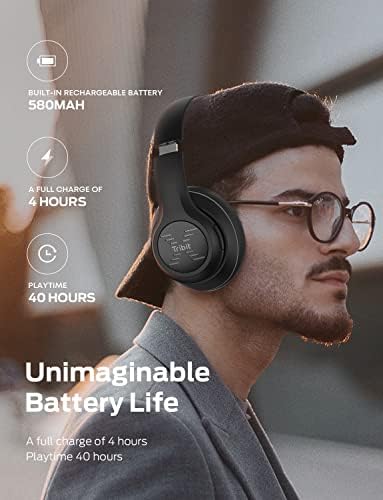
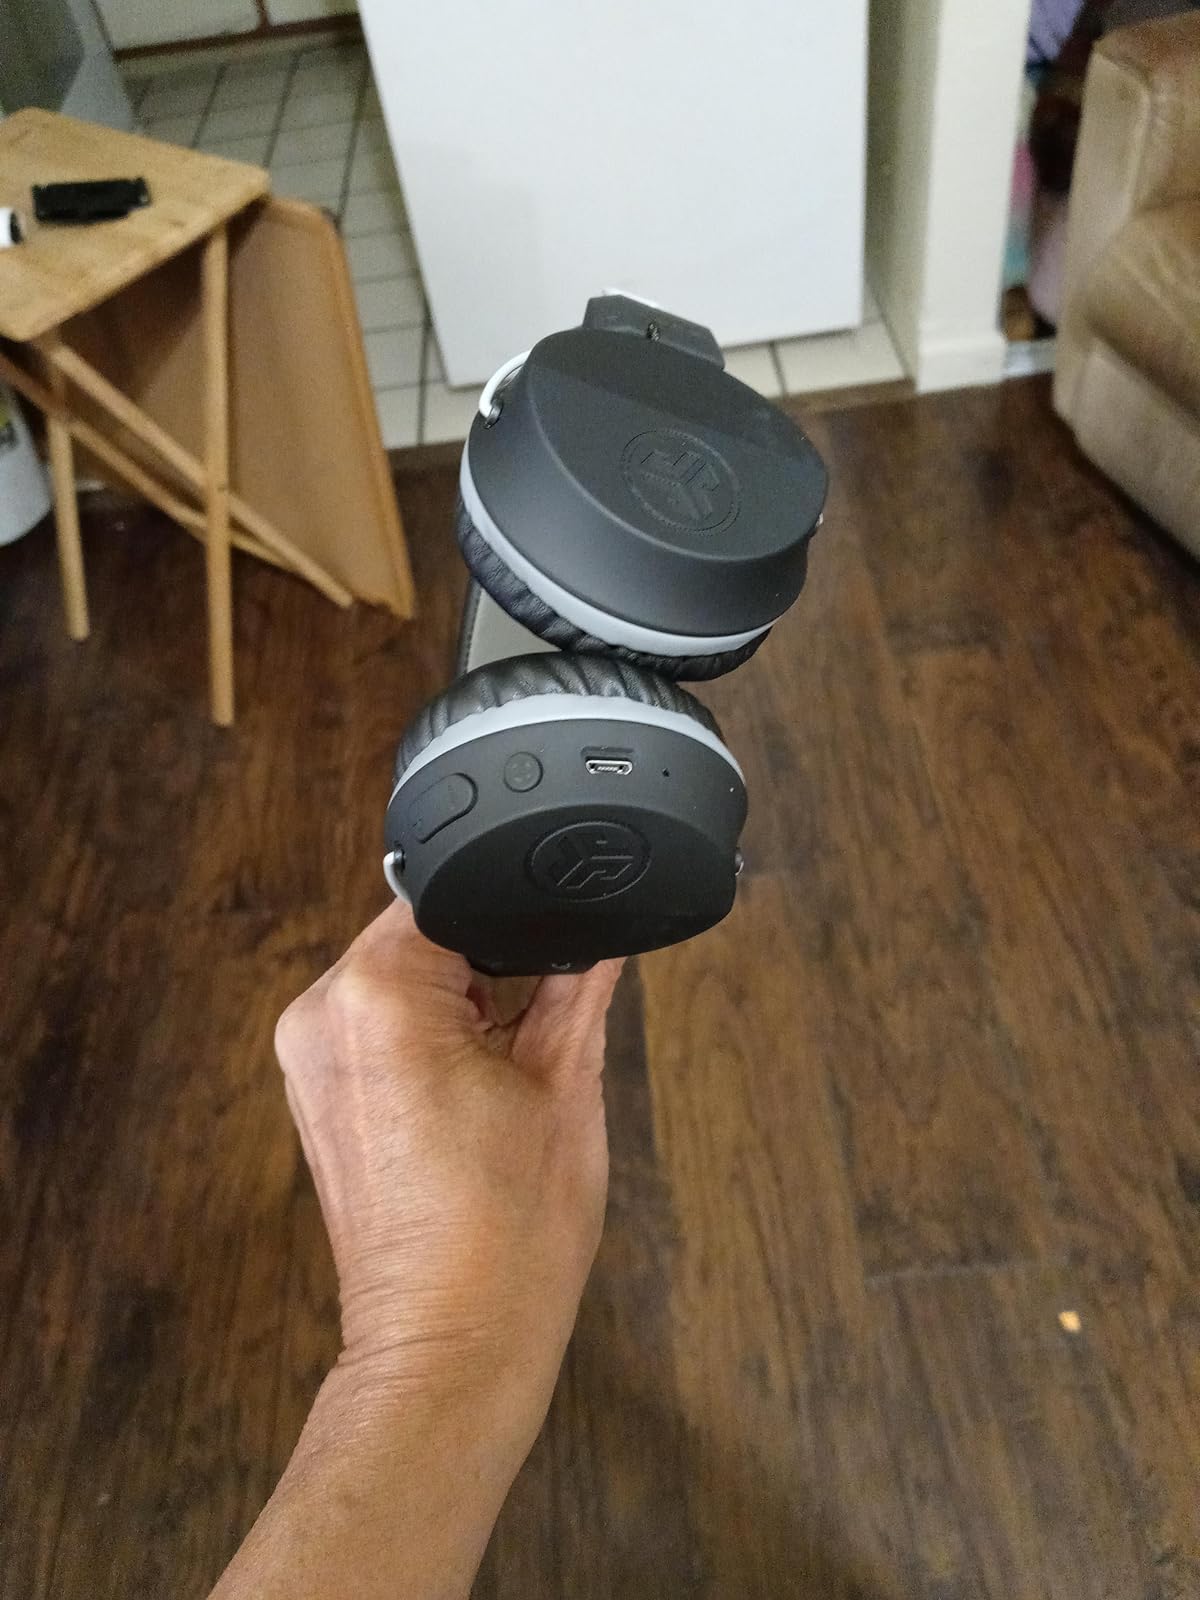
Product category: headphones
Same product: no